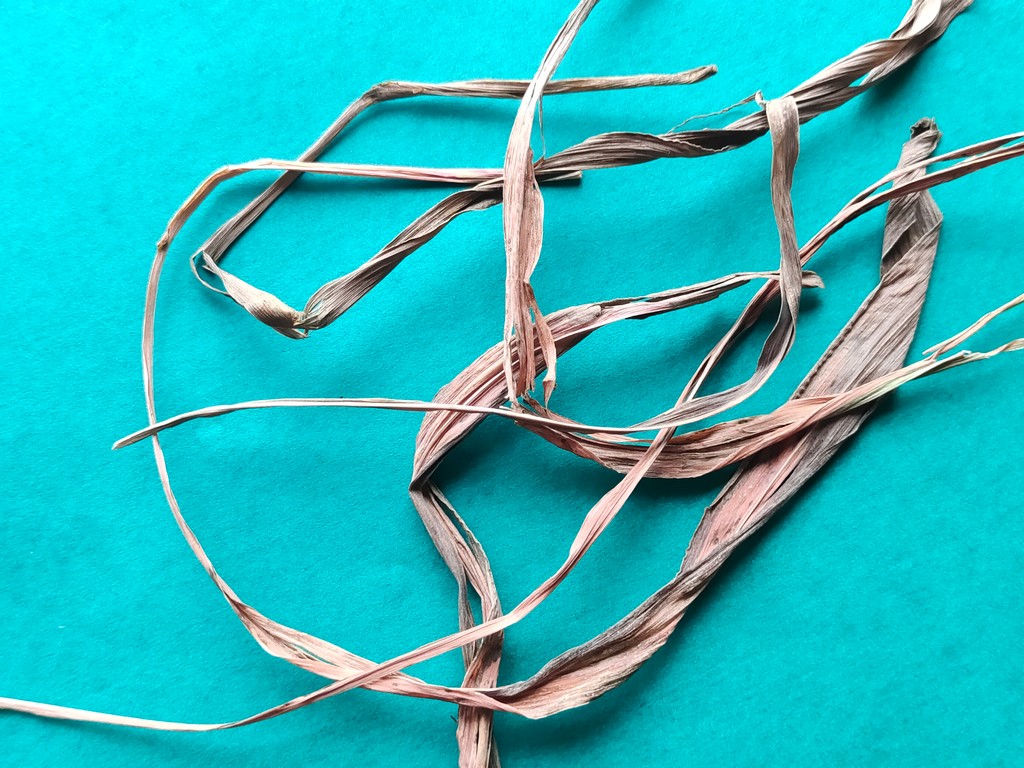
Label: Dried